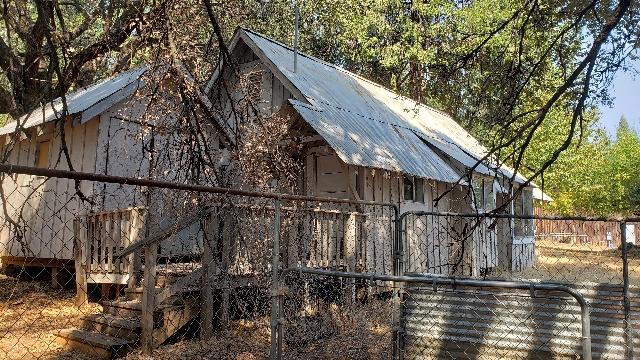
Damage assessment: no_damage